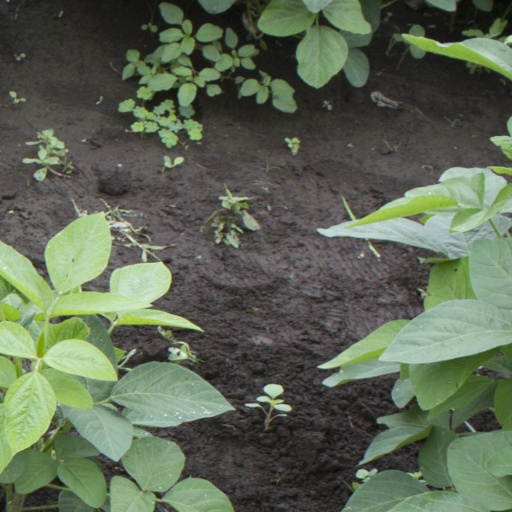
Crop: soybean